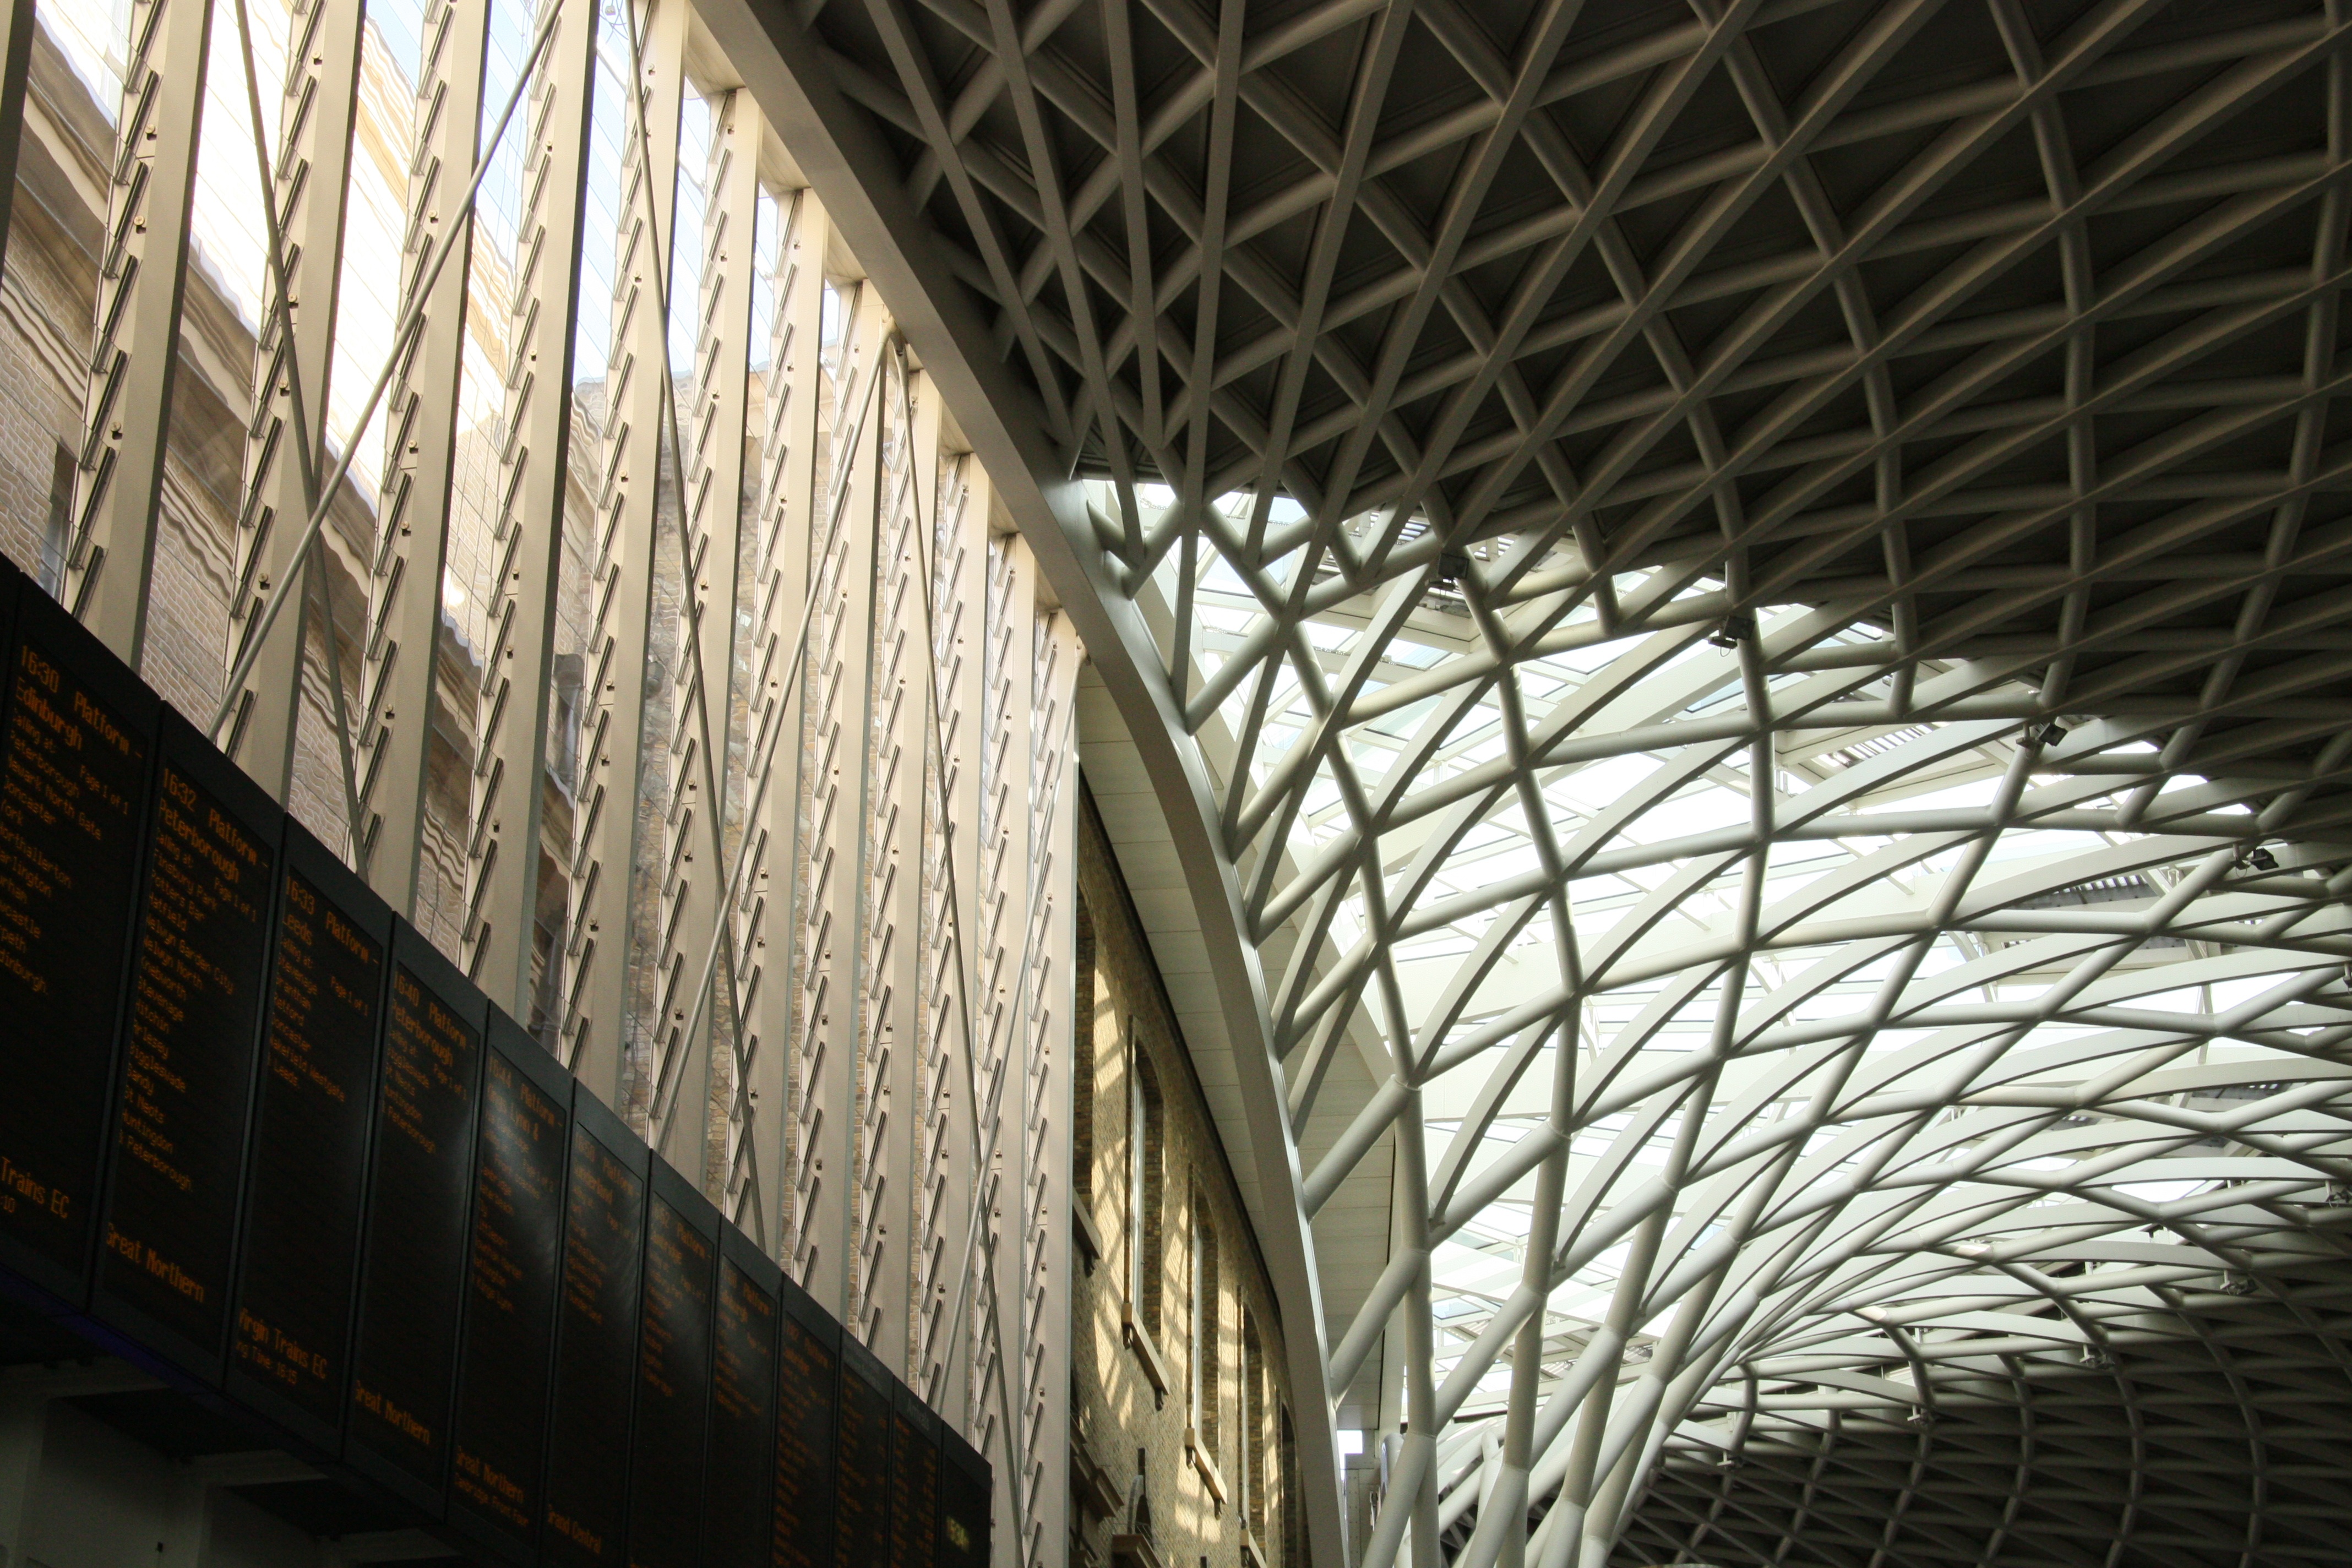
architecture, structure, wood, skyscraper, wall, line, facade, design, stairs, symmetry, shape, daylighting, urban area